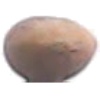
Label: Hazelnut 1